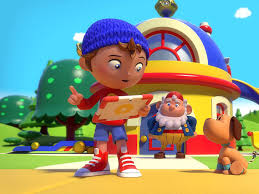
Portrait style: Cartoon Portrait